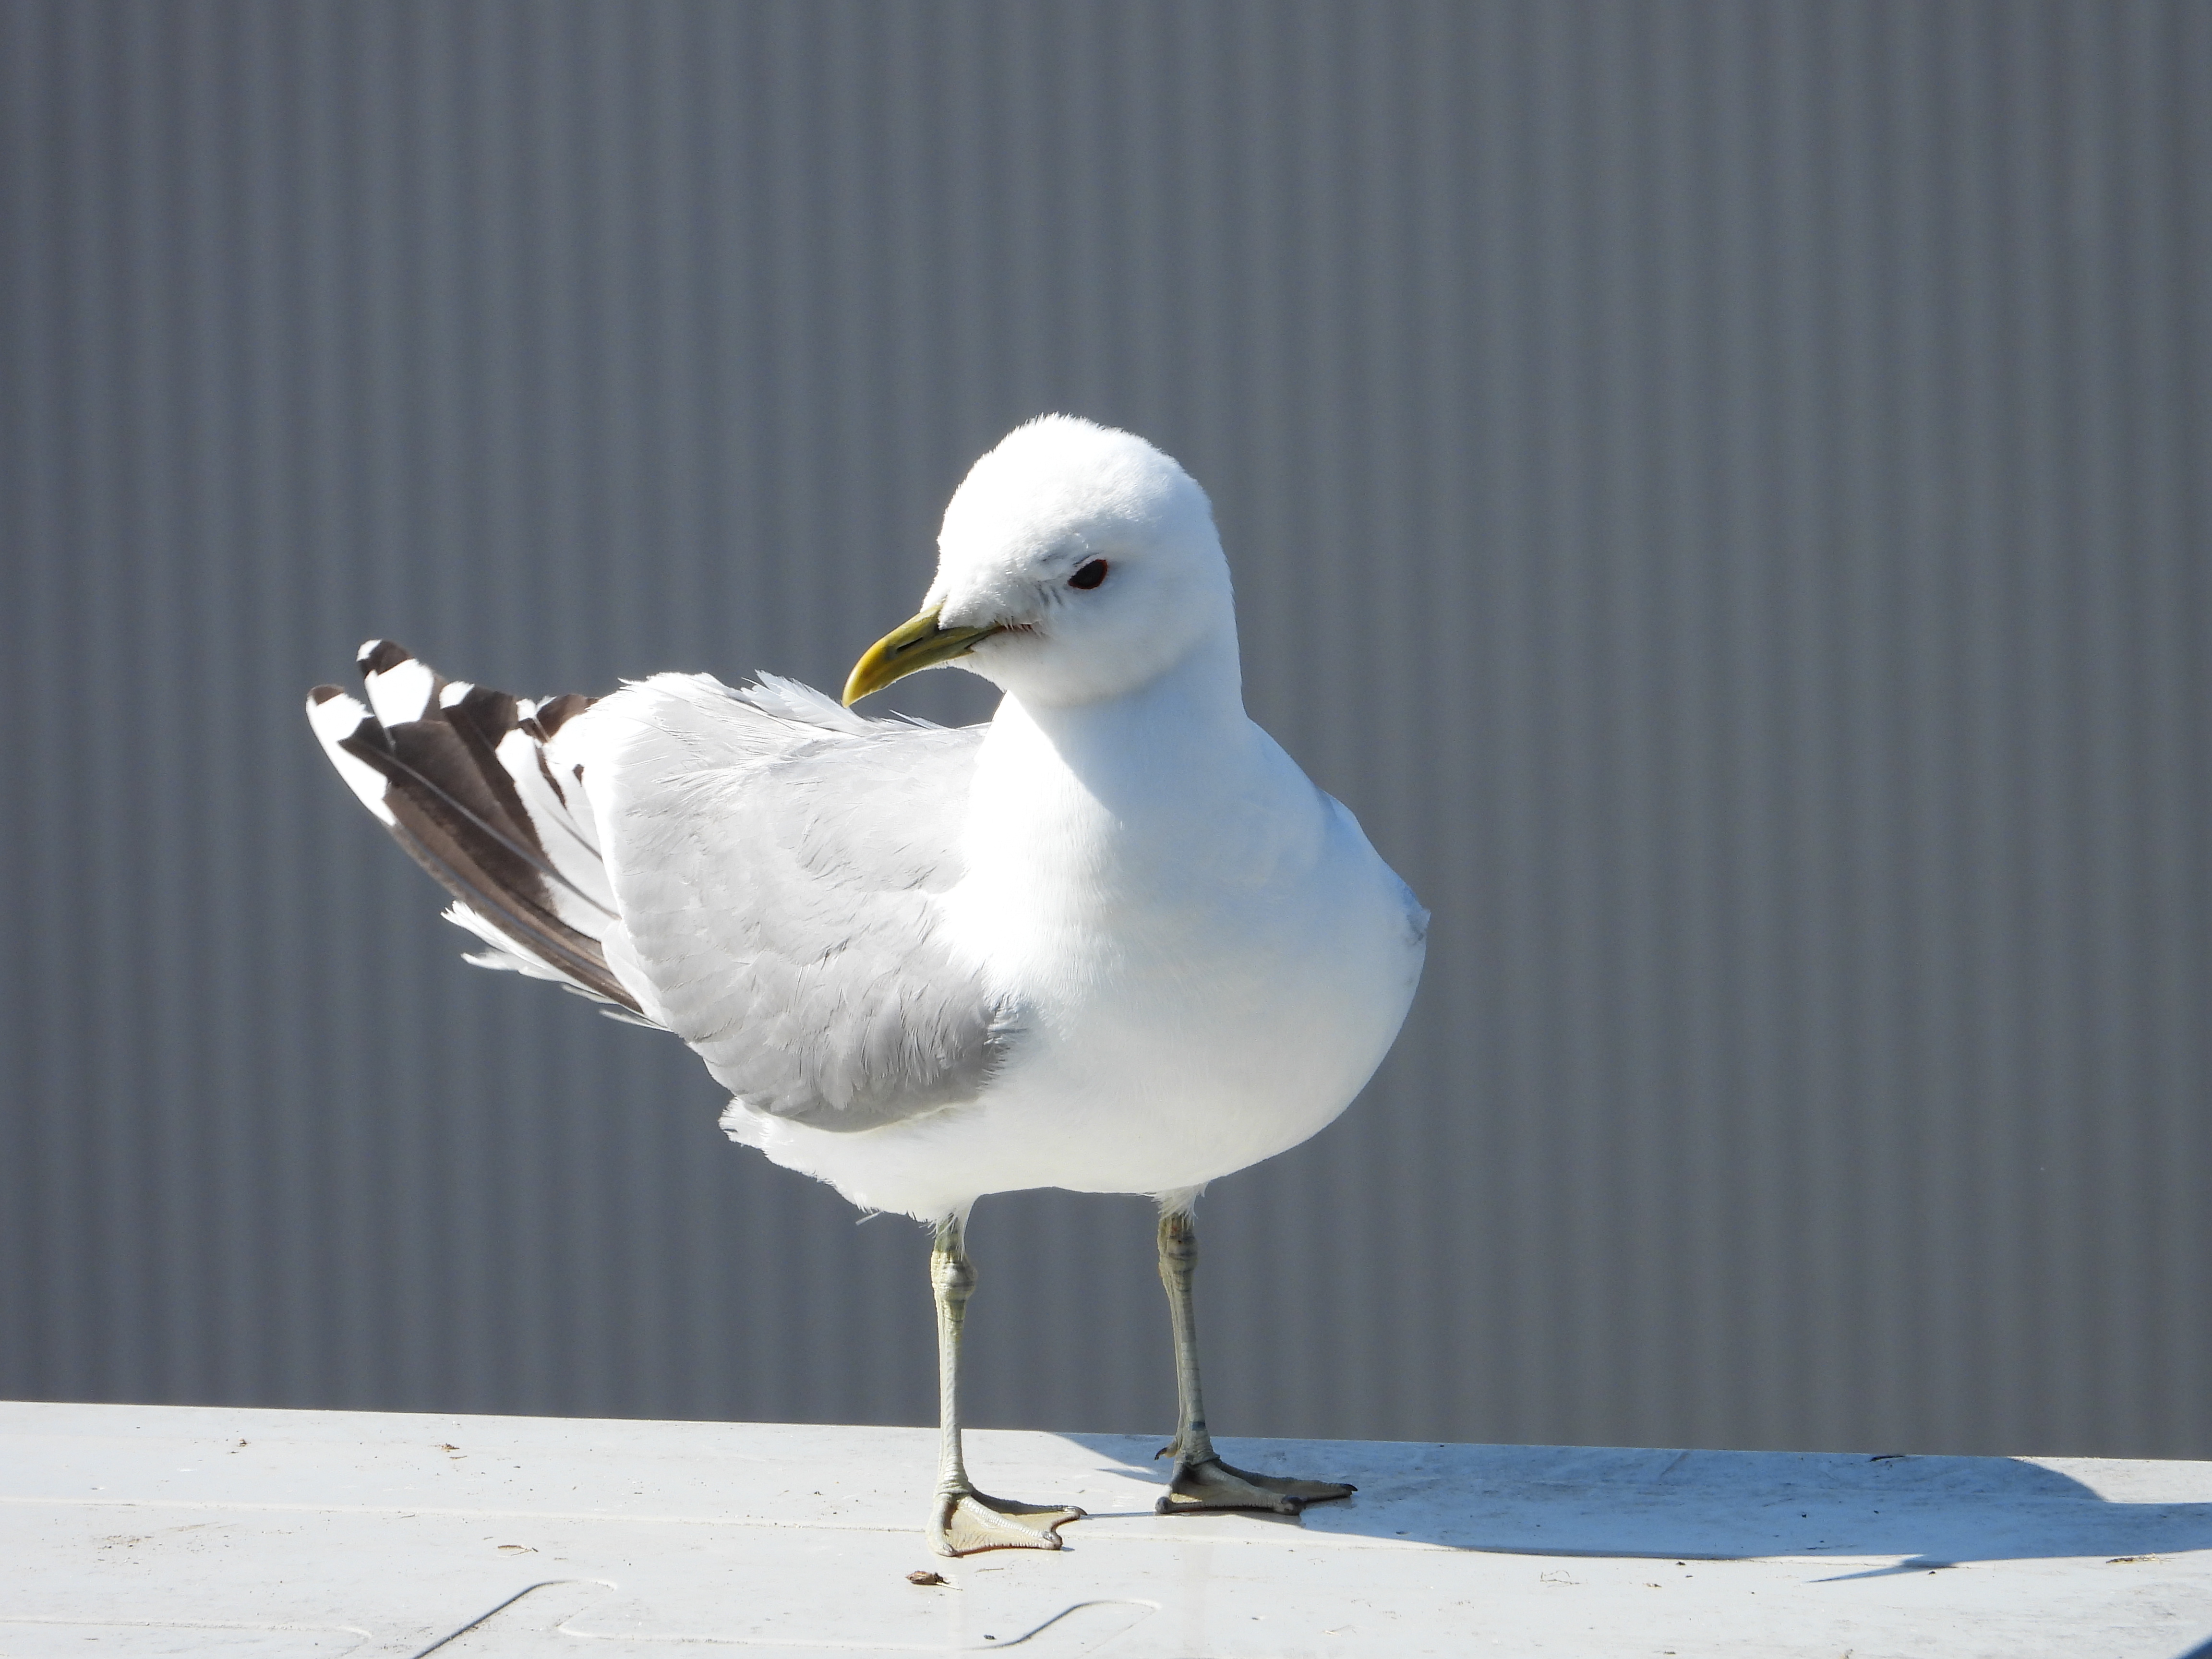
seagull, bird, beak, lari, feather, gull, wing, seabird, water, water bird, tail, charadriiformes, wildlife, tower, western gull, foot, ring billed gull, shorebird